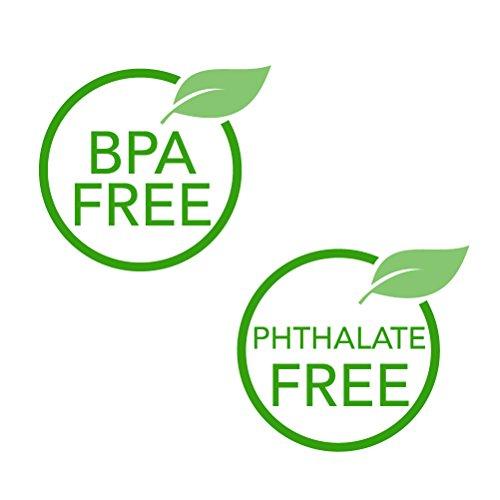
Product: Wildkin Embroidered Backpack for Toddler Boys and Girls, Perfect Size for Daycare, Preschool, and Kindergarten, Patterns Coordinate With Our Nap Mats and Embroidered Lunch Boxes
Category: Clothing, Shoes & Jewelry | Luggage & Travel Gear | Backpacks | Kids' Backpacks
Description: Coordinates with other Wildkin gear – make a theme out of it Each embroidered backpack was designed to coordinate with other Wildkin gear.
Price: $29.99
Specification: ProductDimensions:13.5x5x12.2inches|ItemWeight:11.2ounces|ShippingWeight:11.2ounces(Viewshippingratesandpolicies)|DomesticShipping:ItemcanbeshippedwithinU.S.|InternationalShipping:Thisitemisnoteligibleforinternationalshipping.LearnMore|ASIN:B01BOYDZR0|Itemmodelnumber:20635|Manufacturerrecommendedage:36months-7years